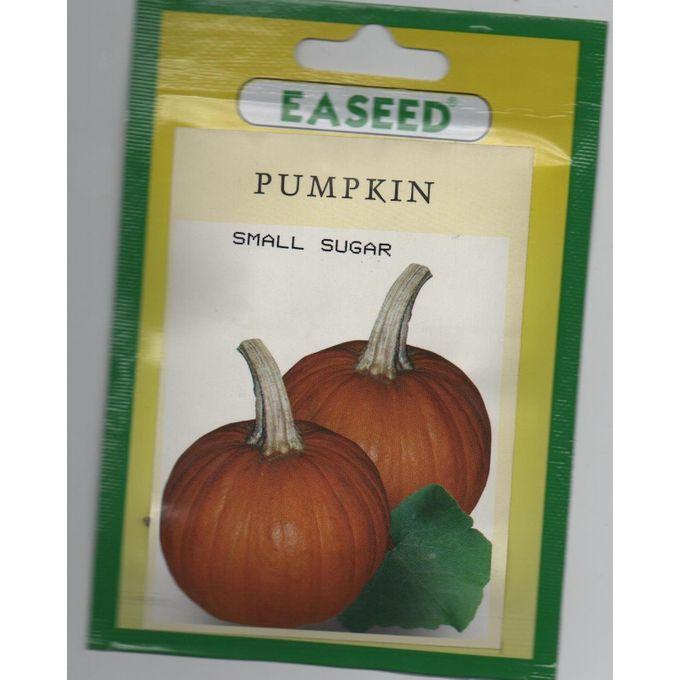
Mbegu za mazao zilizohifadhiwa vizuri katika kifungashio kidogo, chenye ujazo uliohitajika, uku kikiwa na maandishi yanayosomeka wa lugha ya kiingereza. Juu ya kifungashio hicho kukiwa na picha ya zao, linalowakilisha aina ya mbegu zinazopatikana ndani ya kifungashio.